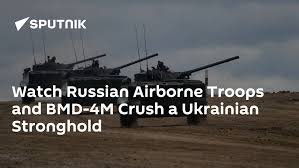
Label: BMD